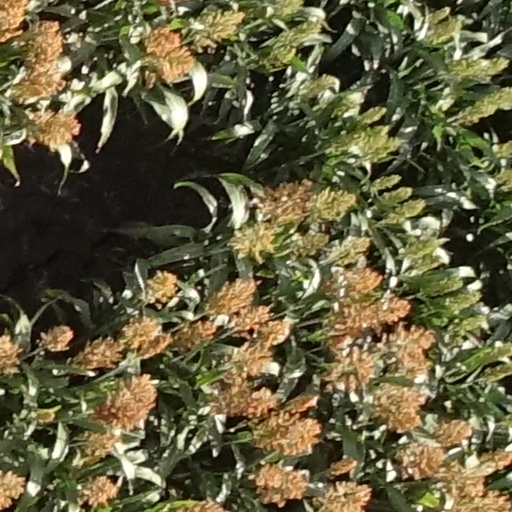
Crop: sorghum